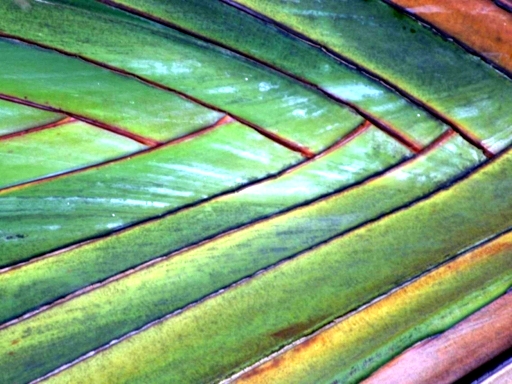
Material: foliage